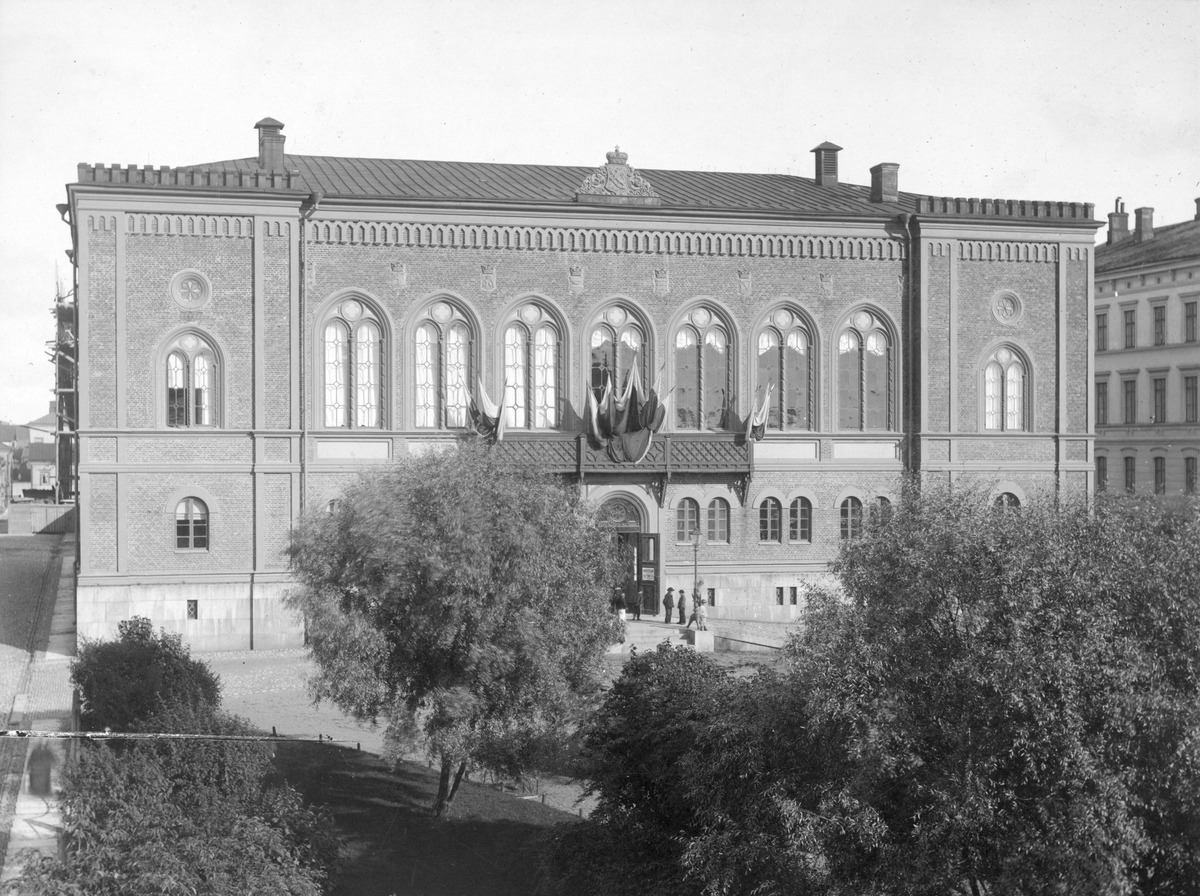
Ritarihuone ja Ritaritalon puistikko
sisällön kuvaus: Ritarihuone ja Ritaritalon puistikko. Kortteli 193 Ritarihuone. mustavalkoinen
Ajankohta: kuvausaika 1890 n
Paikka: Suomi, Uusimaa, Helsinki, Kruununhaka Helsinki, Hallituskatu 2
Aiheet: rakennukset julkiset rakennukset